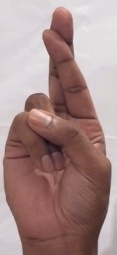
ASL sign: R